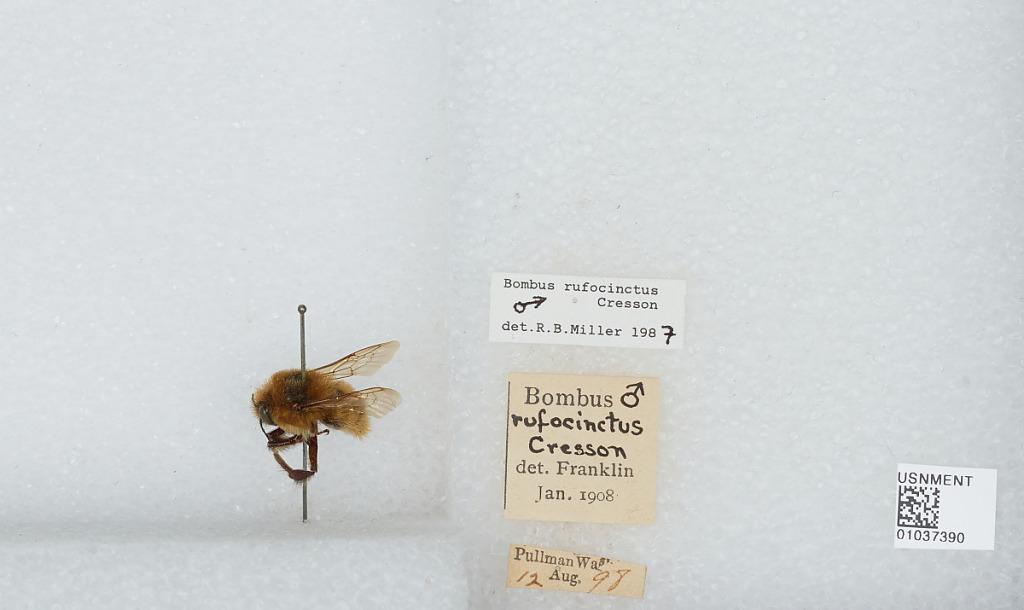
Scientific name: Bombus (Cullumanobombus) rufocinctus Cresson
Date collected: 1898-8-12
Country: United States
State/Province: Washington
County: Whitman
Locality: Pullman
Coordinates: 46.73, -117.17
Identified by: Franklin